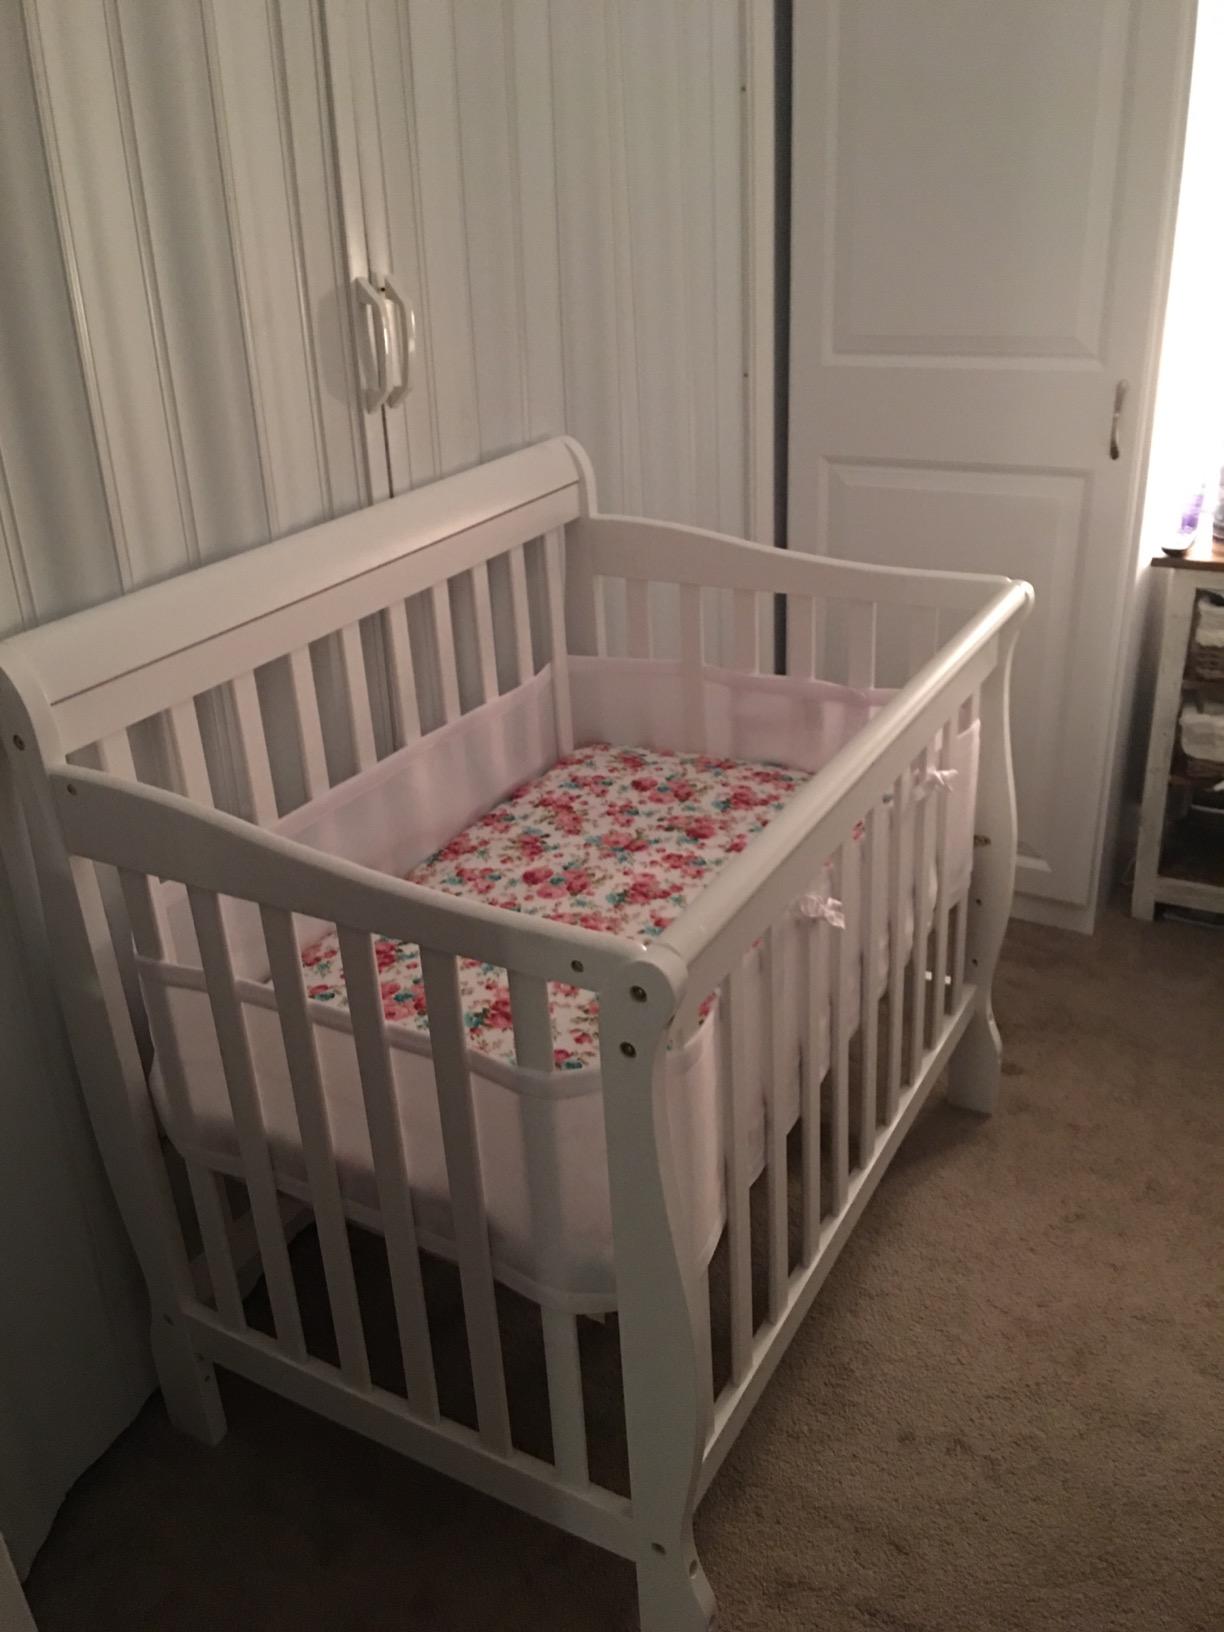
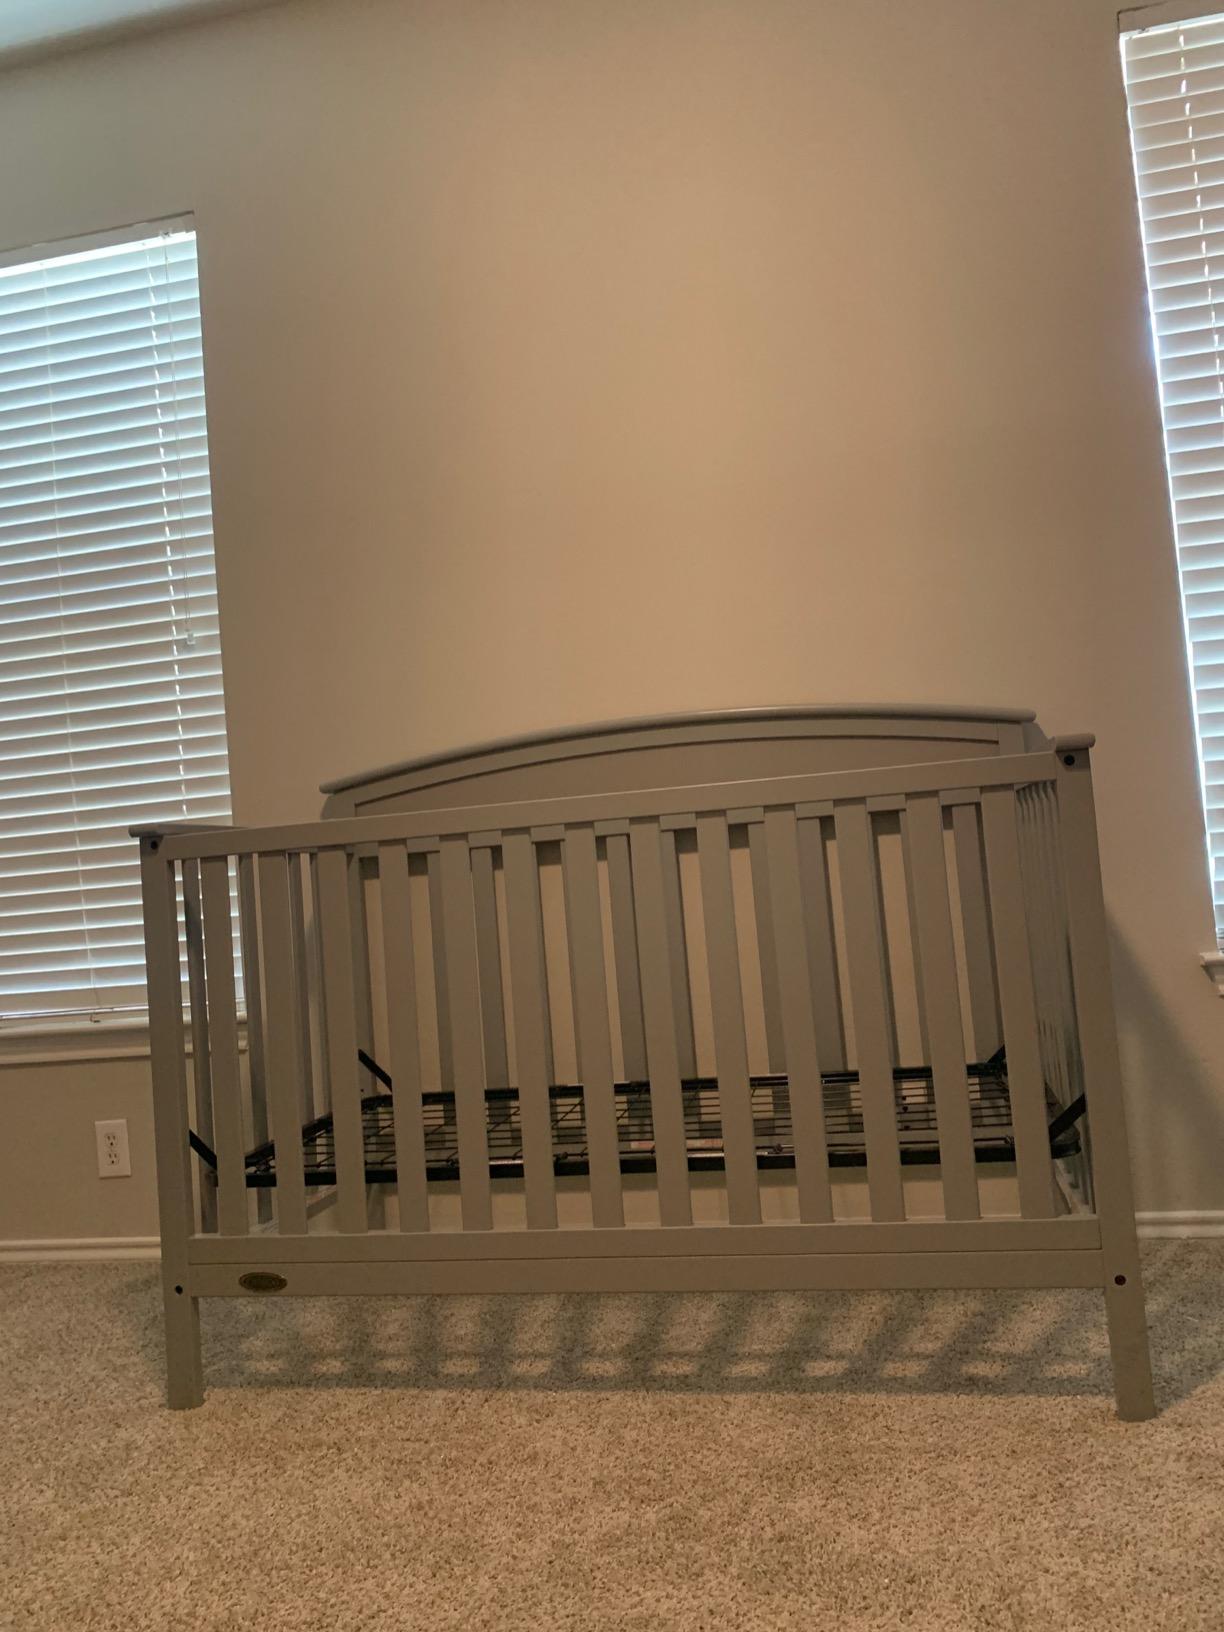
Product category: products_crib
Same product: no